Roman Catholic Diocese of Hong Kong

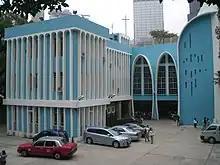
St Joseph's Church, Garden Road

The Roman Catholic Diocese of Hong Kong is a Latin Church diocese of the Catholic Church. The diocese takes its name from the see city, the metropolitan area where the bishop resides.